Symphony No. 5 (Enescu)

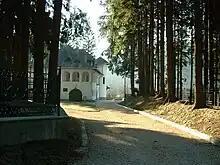
Luminiș, Enescu's villa near Sinaia, where Enescu composed the Fifth Symphony

Although the ideas in it had doubtless been gestating for some time, Enescu began writing the Fifth Symphony during his annual summer break at his villa, Luminiș, in Sinaia in 1941, completing the entire draft in a span of something less than one month. The starting date is unknown, but Enescu might have been prompted to begin the symphony by the outbreak of war in Romania on 22 June. The first movement is dated 1 July in the manuscript and the second movement 8 July. The third movement is undated, but the fourth and final movement of the draft was completed on 19 July. For reasons that are not entirely clear, but must have had something to do with the war, Enescu broke off work at this point. At some later date (perhaps in Romania before September 1946, or later, in Paris), Enescu set about the orchestration, completing twenty-five pages (about two-thirds) of the first movement, up to a culminating chord in the fifth bar of the recapitulation.